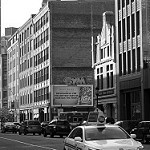
Label: B & W